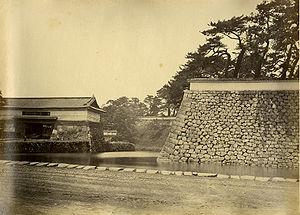
Le château d’Edo, également appelé « château de Chiyoda », est un château sur terrain plat construit en 1457 par Ōta Dōkan. Il fait aujourd'hui partie du palais impérial de Tokyo et se trouve dans l’arrondissement spécial de Chiyoda, à Tokyo, ville alors désignée sous le nom d'Edo, dans le district de Toshima, dans la province de Musashi. C’est ici que Tokugawa Ieyasu a établi le shogunat Tokugawa. C'était la résidence du shogun et l'emplacement du shogunat, et il servit également de capitale militaire pendant la période Edo de l'histoire japonaise. Après la démission du shogun Tokugawa Yoshinobu et la restauration de Meiji, il devint le palais impérial de Tokyo. Quelques douves, murs et remparts du château original subsistent encore de nos jours. Cependant, les terrains étaient bien plus étendus pendant la période Edo, avec la gare de Tokyo et la section Marunouchi de la ville situées à l’intérieur de la limite qu’est le fossé le plus extérieur. Il comprend également le parc Kitanomaru, le Nippon Budokan et d’autres monuments environnants.